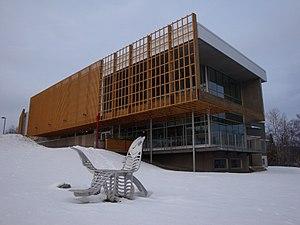
Musée de la Gaspésie en 2011
Gaspé est une ville de l'Est du Québec au Canada située à l'extrémité de la péninsule gaspésienne dans la municipalité régionale de comté de La Côte-de-Gaspé dans la région de la Gaspésie–Îles-de-la-Madeleine. Il s'agit de la plus grande ville de la région touristique de la Gaspésie. Le recensement de 2016 y dénombre 14 568 habitants.
Le Musée de la Gaspésie est un musée québécois situé dans la ville de Gaspé. Sa mission est de conserver et mettre en valeur l'histoire et la culture de la Gaspésie. Il présente des expositions, publie Magazine Gaspésie et opère un centre d'archives historiques.
Luce Pelletier est une artiste en art visuel québécoise née le 28 avril 1964 à Sainte-Luce-sur-Mer, dans la région administrative du Bas-Saint-Laurent. Elle vit et travaille à Québec.